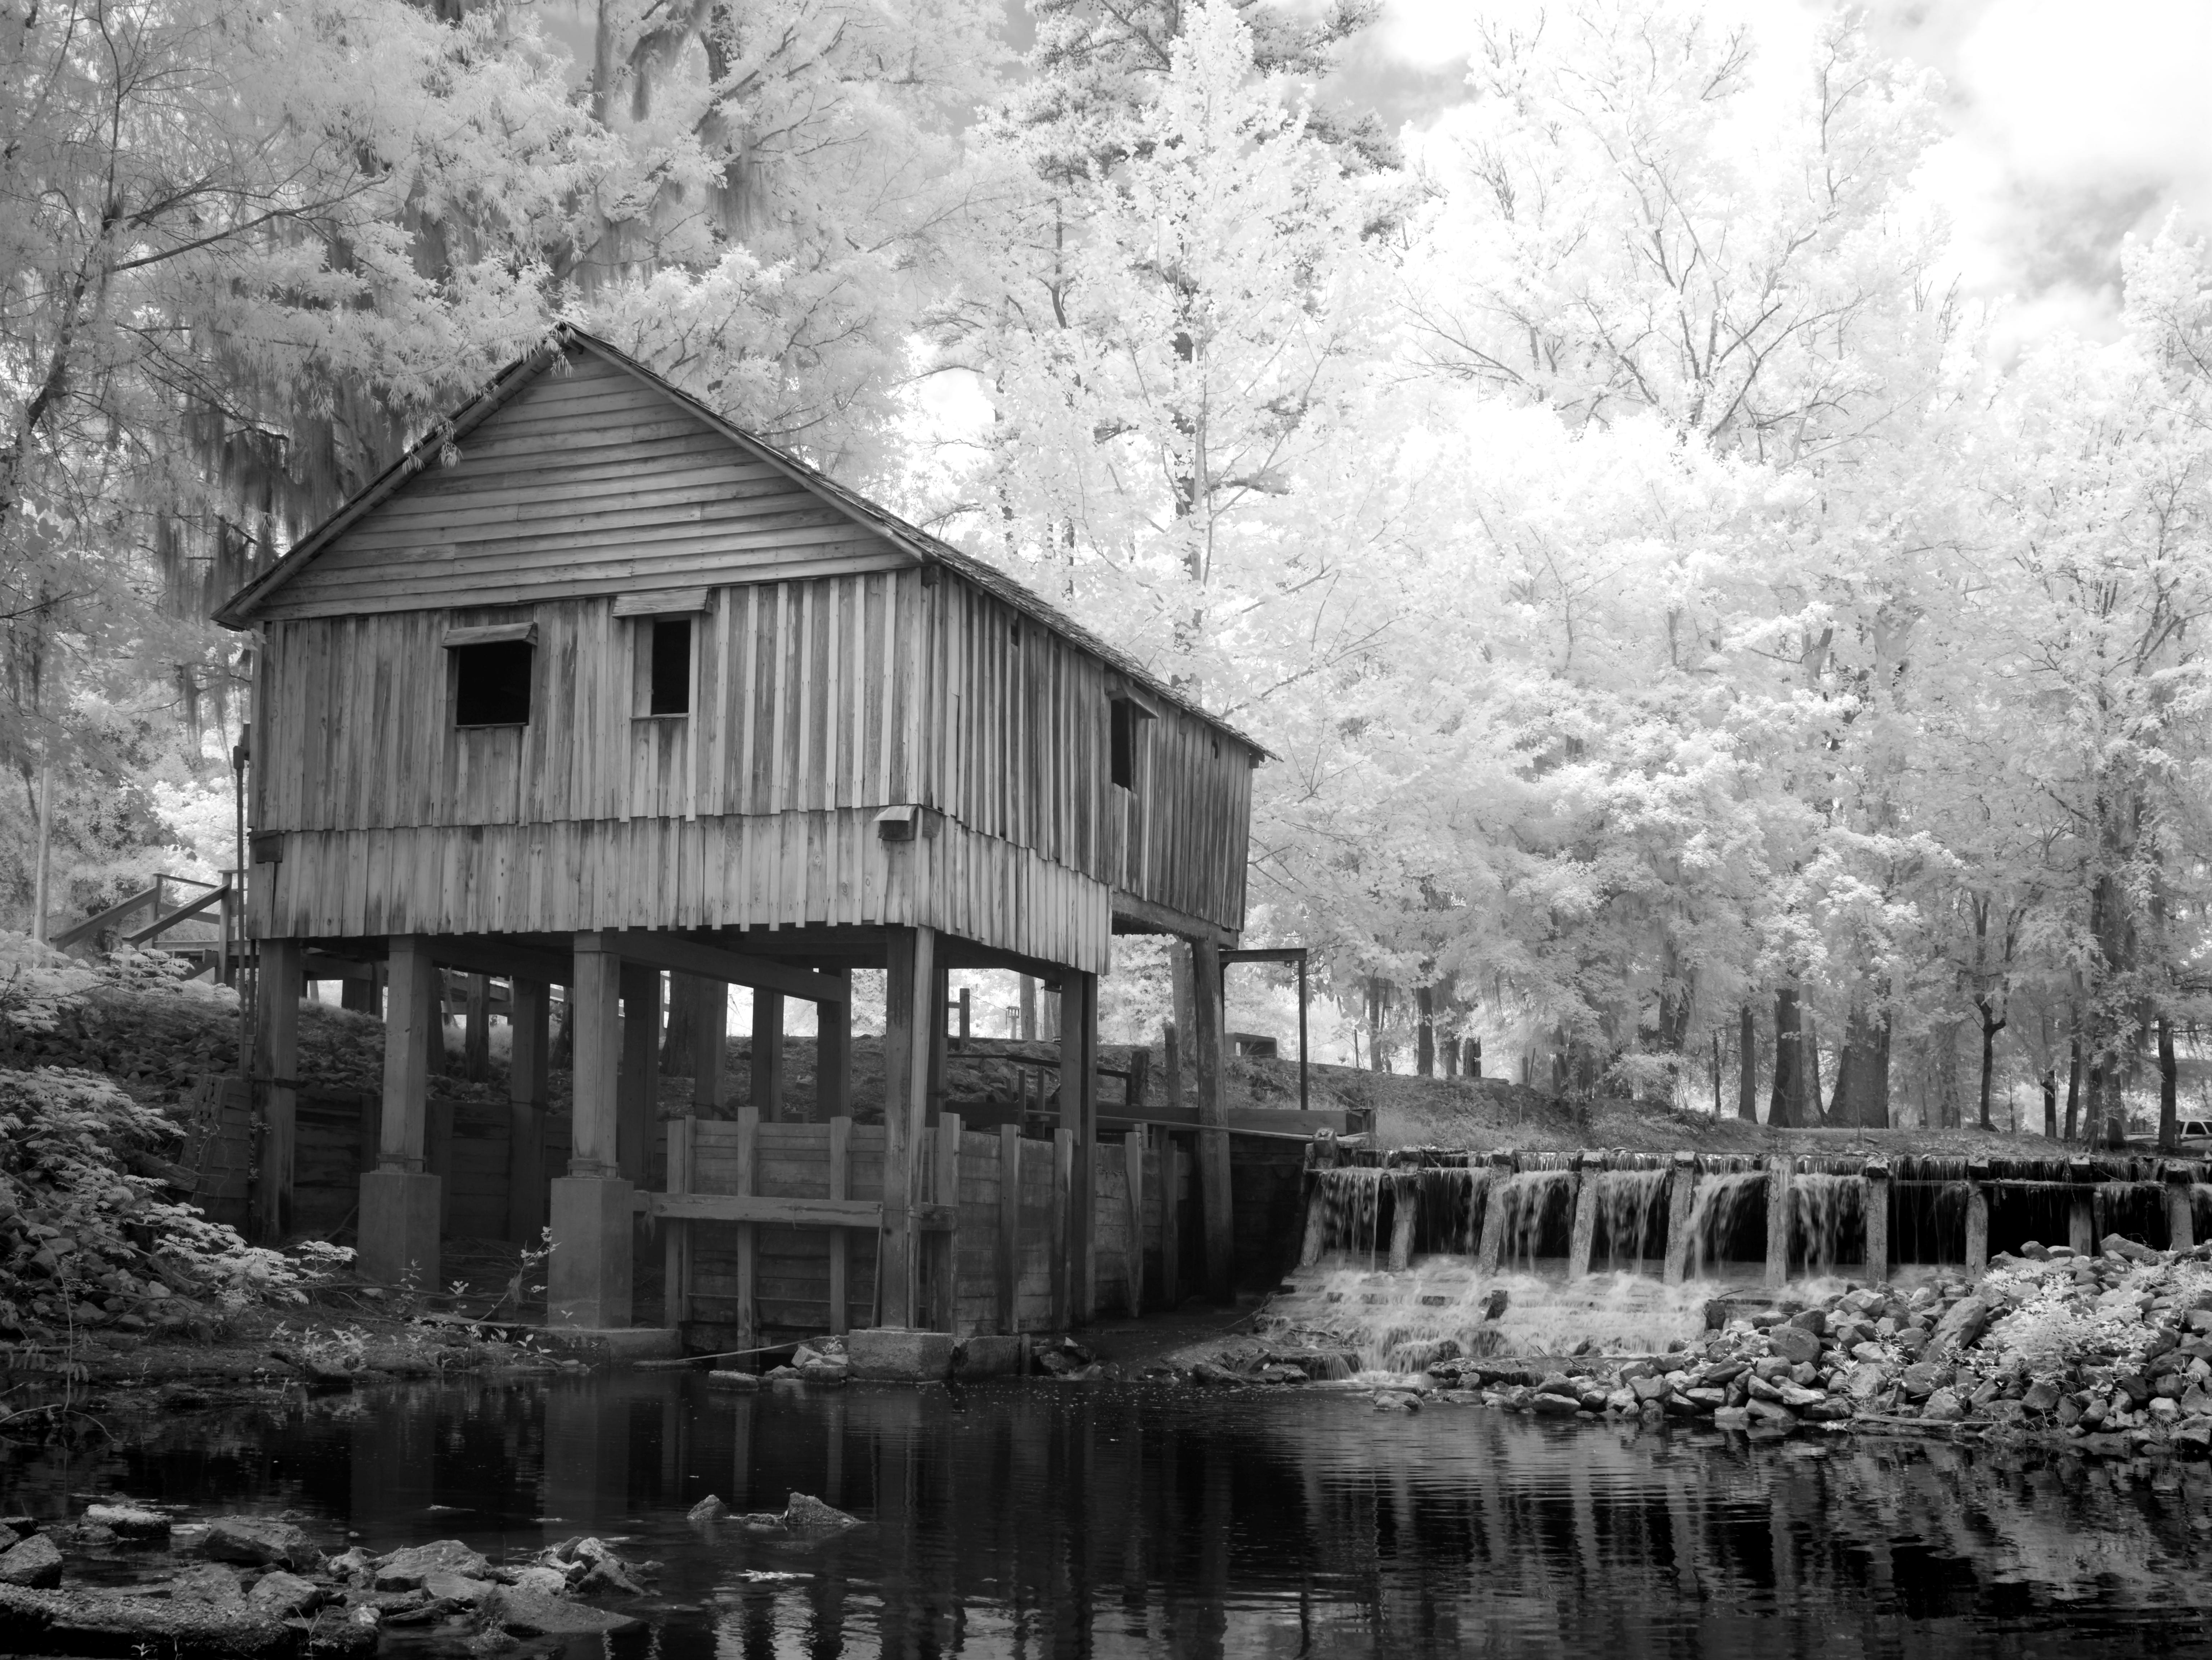
nature, forest, winter, black and white, house, river, vacation, usa, america, rest, agriculture, monochrome, united states, mill, sw, north america, carol m highsmith, infra red, southern states, alabama, rikards mill, monochrome photography